Mademoiselle Monrose

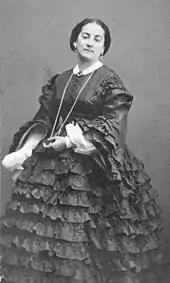

Mademoiselle Monrose ("née" Marie-Florentine Chollet; November 11, 1816 – April 10, 1893) was a French actress and operatic soprano who made her debut at the Opéra-Comique in 1859.